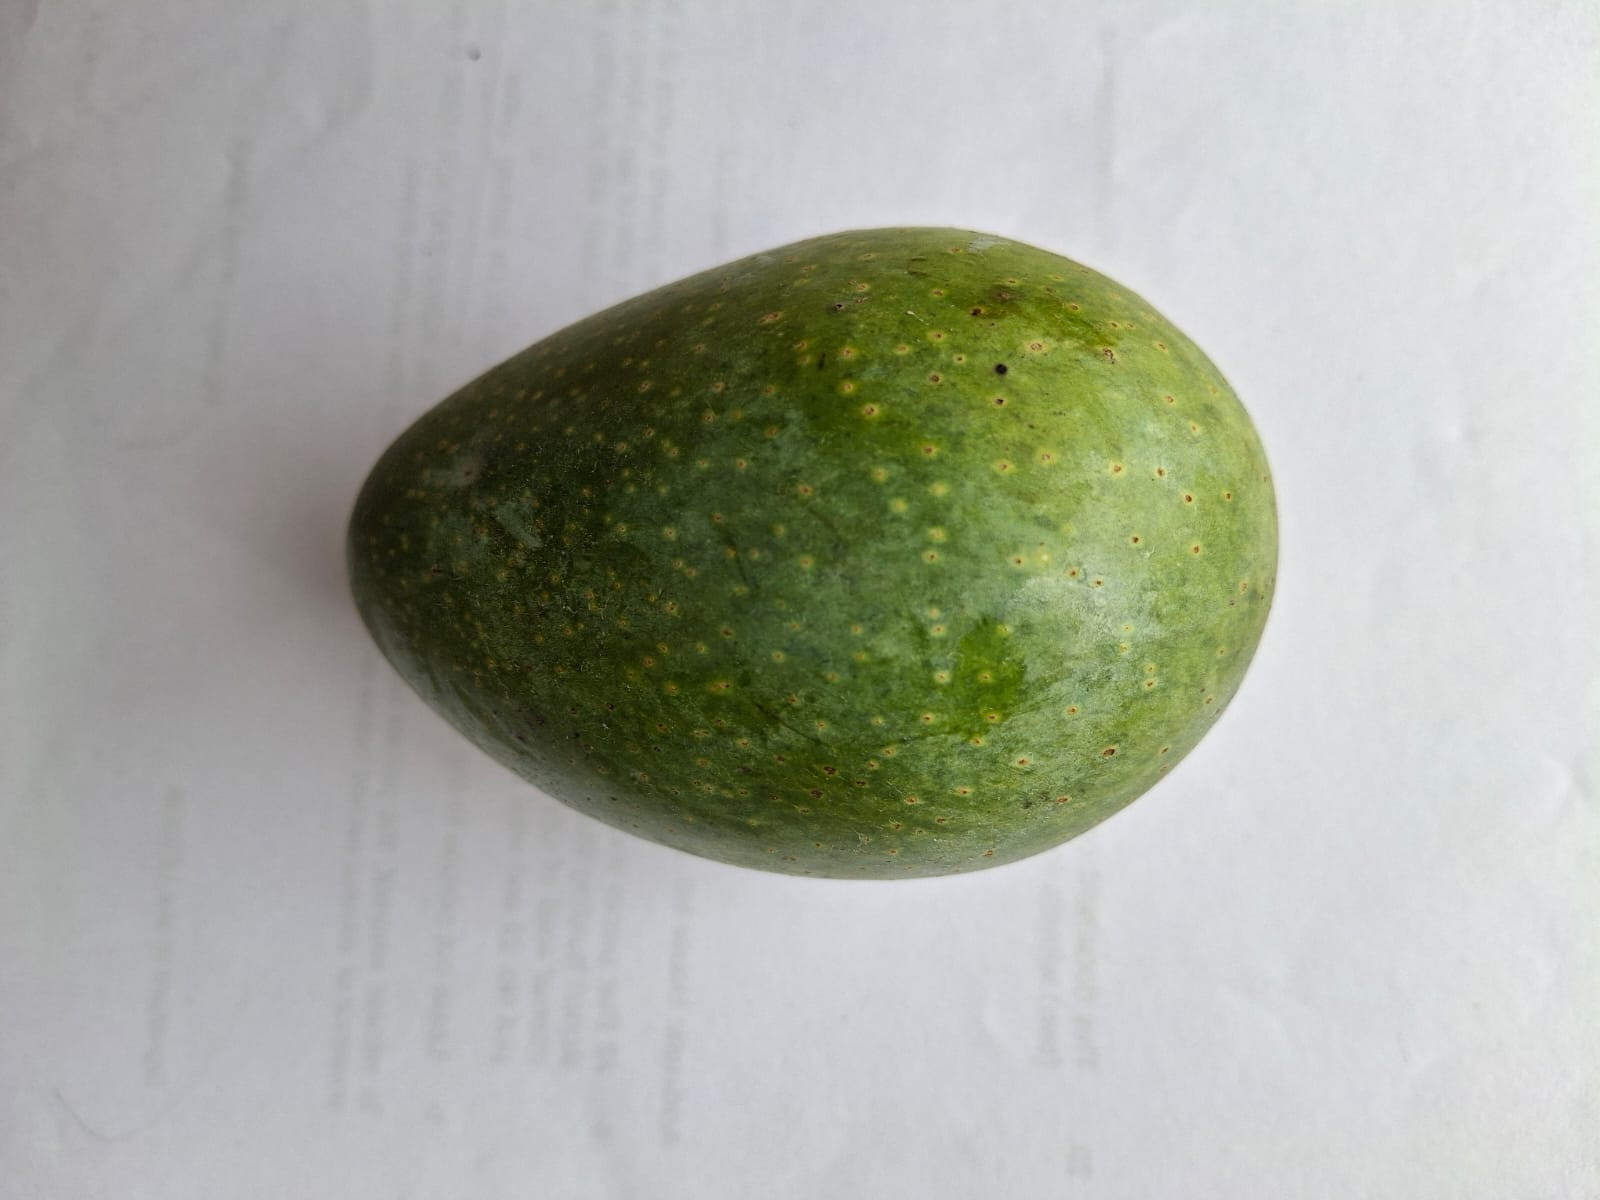
Mango variety: GopalBhog